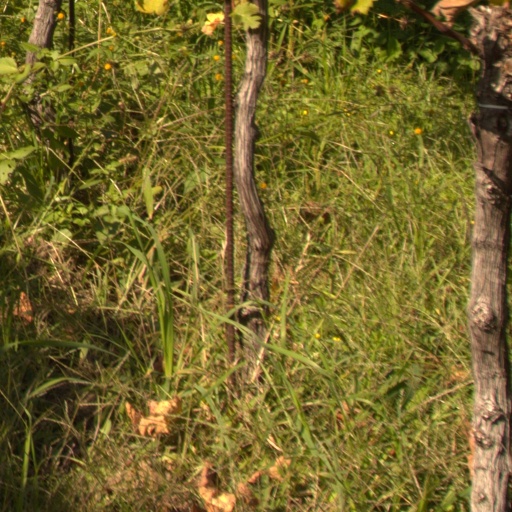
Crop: grape